Liverpool City Region

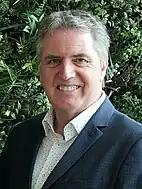
Mayor of the Liverpool City Region Steve Rotheram (L)

in 2016 the Cities and Local Government Devolution Act 2016 provided the provisions for Combined Authorities to establish directly elected mayors commonly referred to as "Metro Mayors" to lead their respective regions combined authorities. The LCRCA decided on the creation of a Mayor for the City Region, replacing the need of a Chairperson who previously oversaw CA meetings. in 2017 the first Mayoral election took place in which Steve Rotheram was elected as the first Mayor. At the time the office was styled "Metro Mayor of the Liverpool City Region" to avoid confusion with the "Mayor of Liverpool" the then council leader of Liverpool City Council, which was abolished in 2023 and replaced by a Council Leader inline with other councils in the City Region. Presently the Office is now styled as Mayor of the Liverpool City Region (Still sometimes referred to as a Metro Mayor).